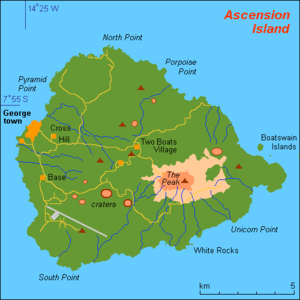
Ascension
Kort over Ascension Island
Ascension er en britisk ø i Sydatlanten, cirka 1300 kilometer nordvest for Sankt Helena. Den tilhører det britiske oversøiske territorium Saint Helena, Ascension and Tristan da Cunha, tidligere kendt som Saint Helena and Dependencies.